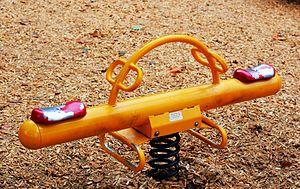
Une balançoire à bascule, dite aussi « tape-cul », est un type de balançoire qui consiste en une planche équilibrée articulée par son centre de gravité. Un joueur est assis à chaque extrémité et, par la poussée de ses pieds au sol et le changement de position de son corps, la planche fait remonter et redescendre les joueurs.